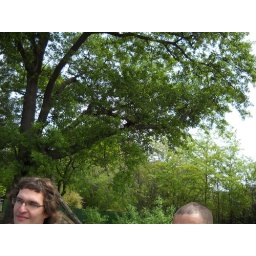
red panda in the tree